Baltimore City Delegation

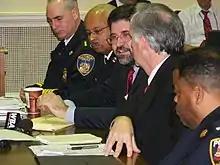
Briefing on violence in Baltimore City Schools from the Police Commissioner, Chief of school security and the CEO of the Baltimore City Public Schools

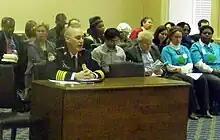
Baltimore City Police Commissioner Fred Bealefeld responds to questioning from the delegation

During the 90-day session of the 2007 Maryland General Assembly, members of the delegation received briefings from: